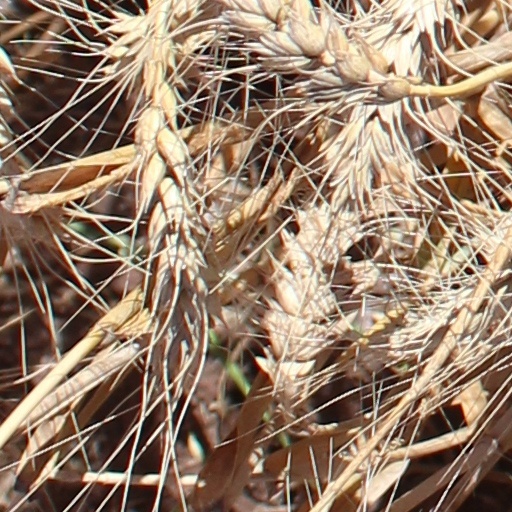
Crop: wheat